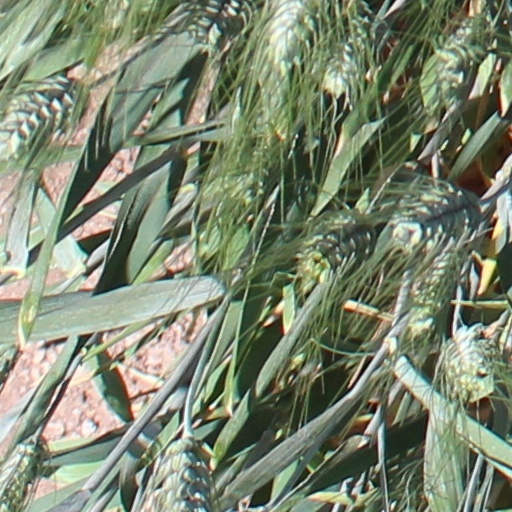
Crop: wheat